List of mantis genera and species

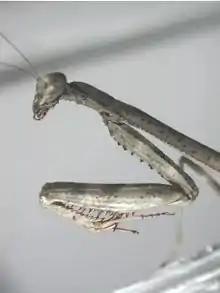
"Stagmomantis carolina"

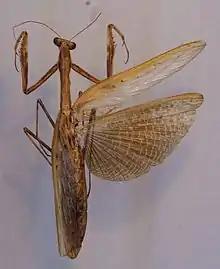
Statilia nemoralis (Saussure, 1870), male, dorsal view; det. R. Ehrmann, 2002; leg.: Malaysia, Sabah, North Borneo, District Ranau, Poring Hot Spring Lodge, May, 2002, Leg. T. Kothe

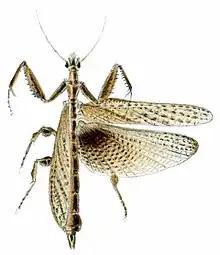
"Stenophylla cornigera"

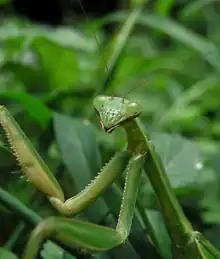
Adult female "Tenodera sinensis"

Members of this genus may be called bark mantises or ground mantises.